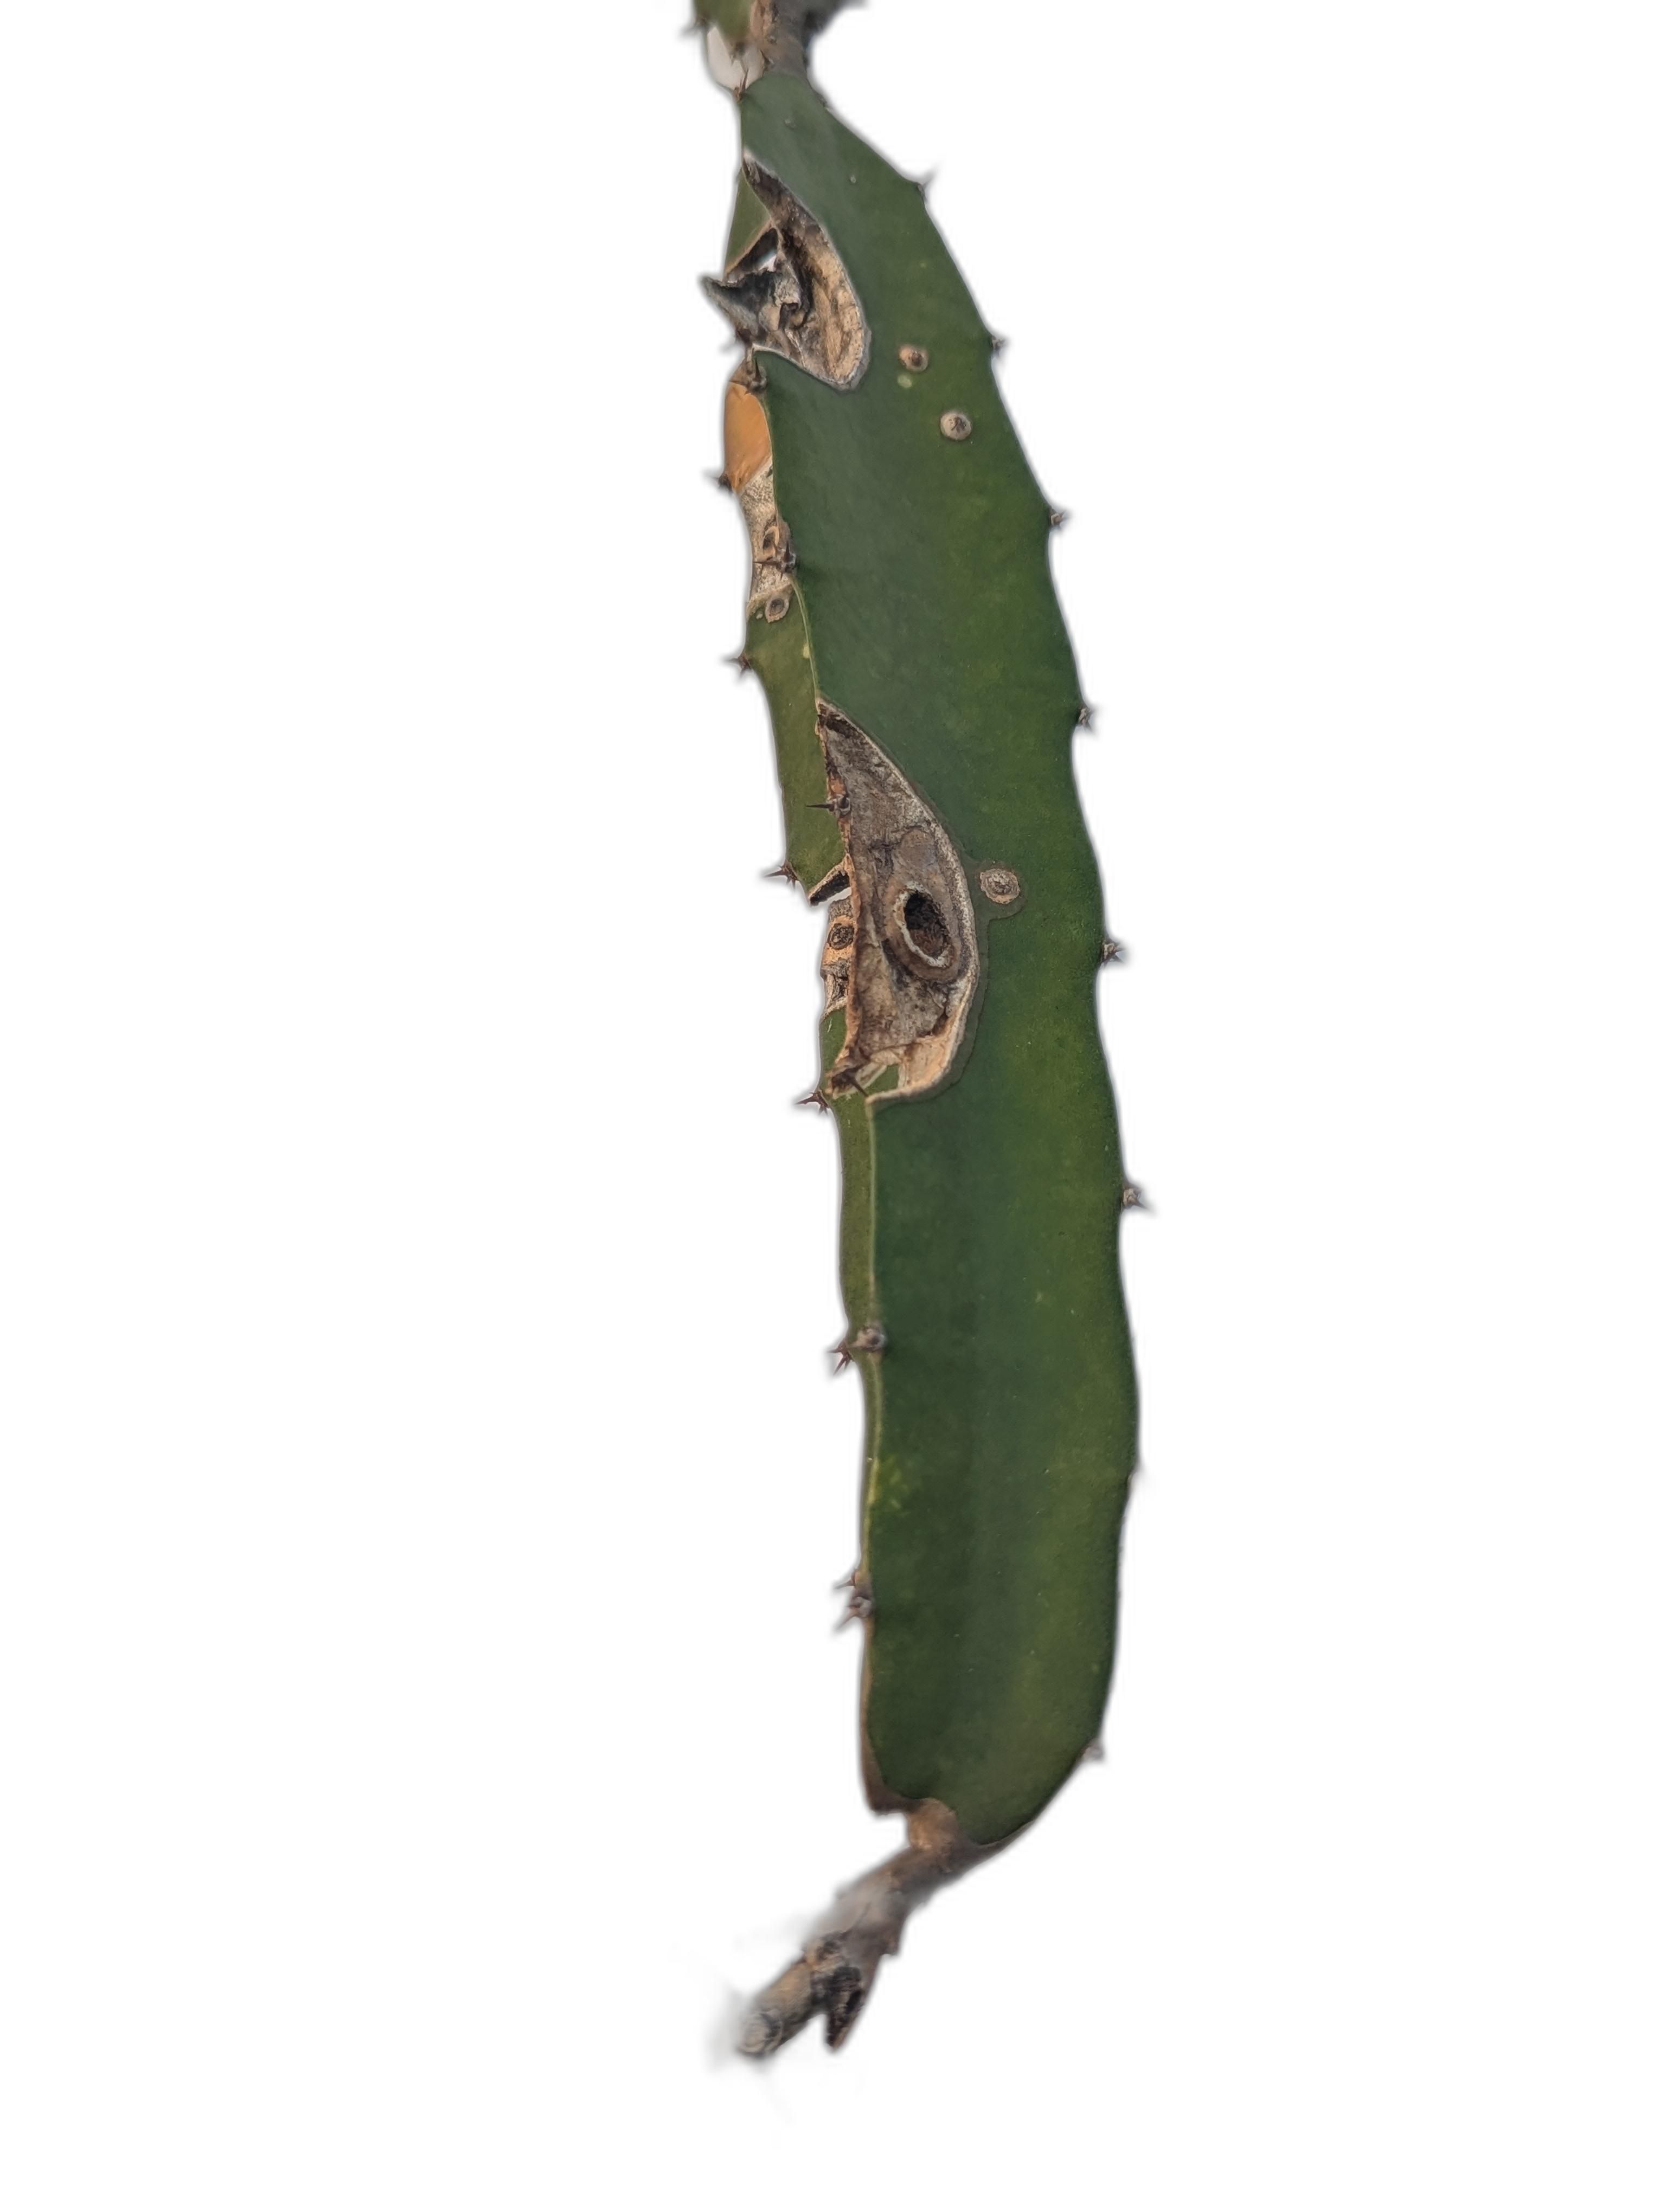
Label: Bad leaf